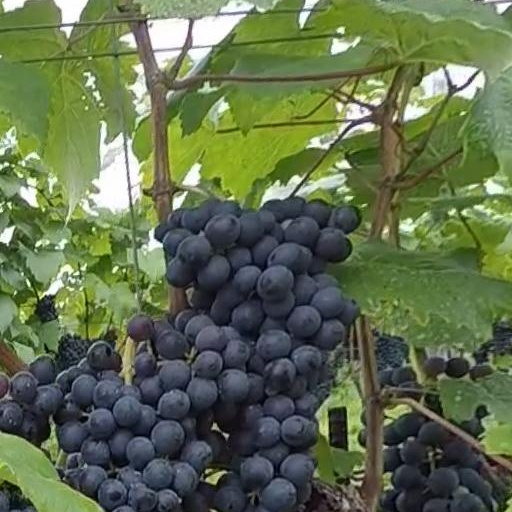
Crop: grape